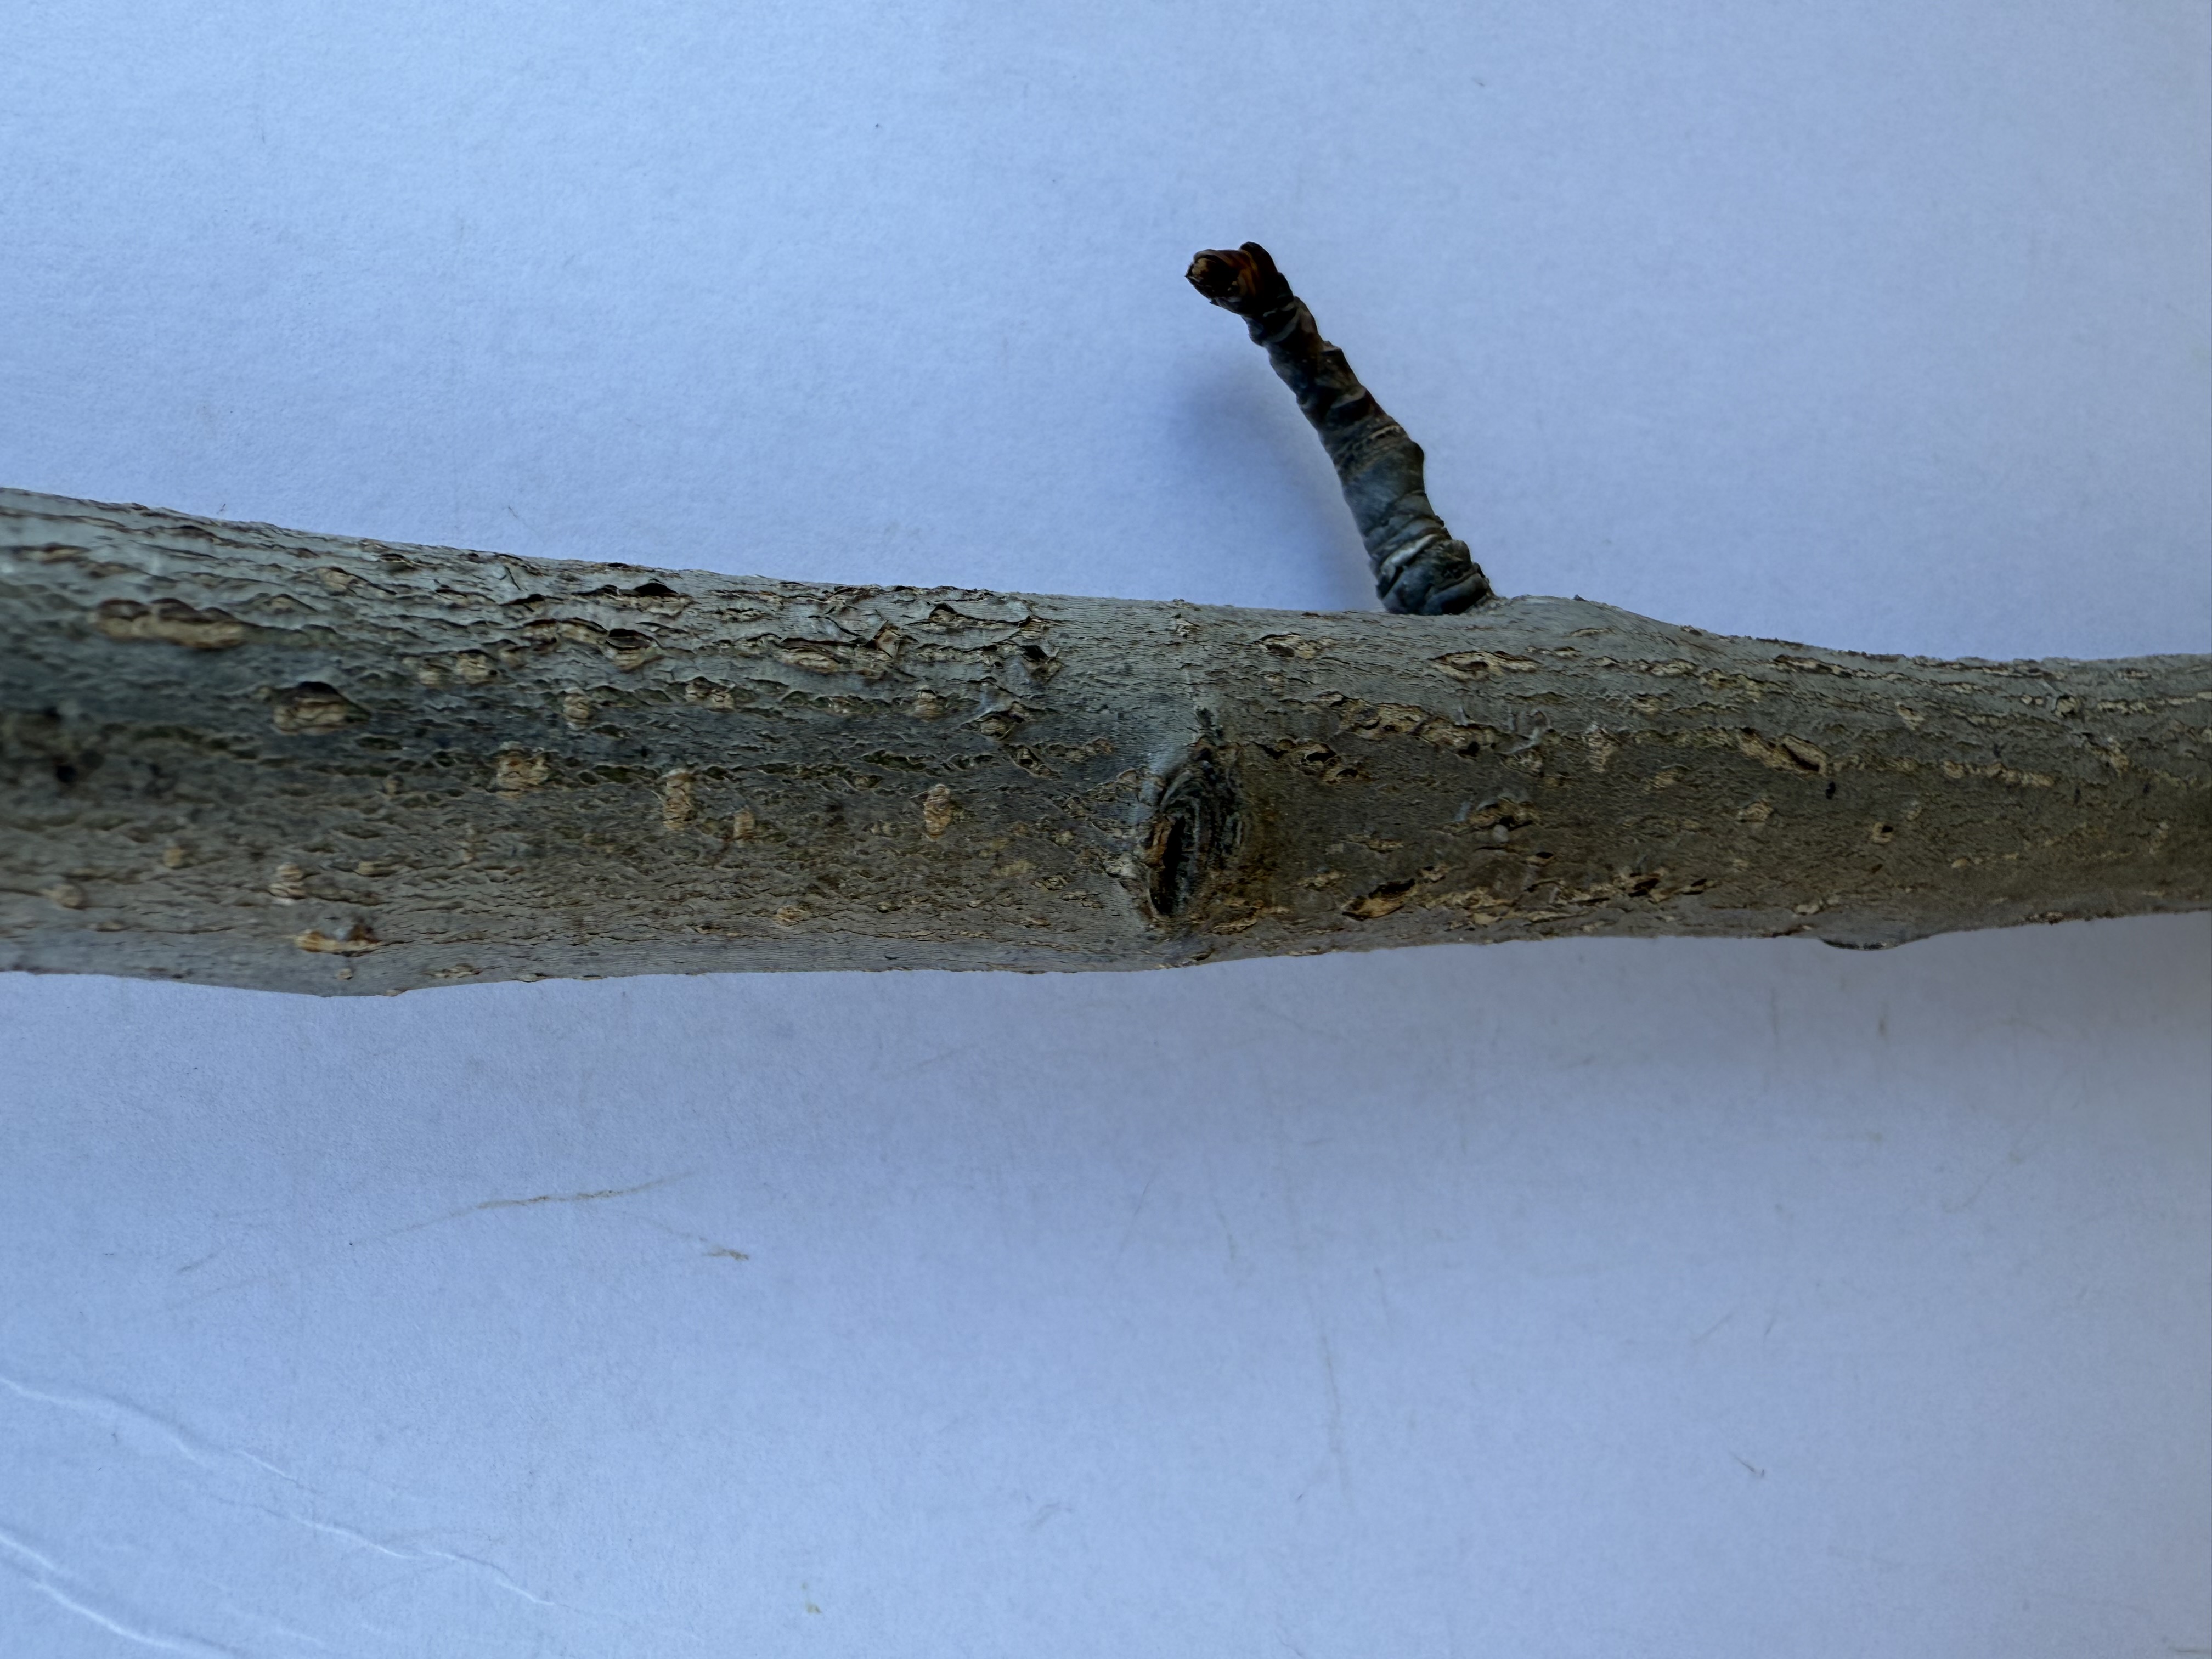
Variety: Margarita Marilla Pear